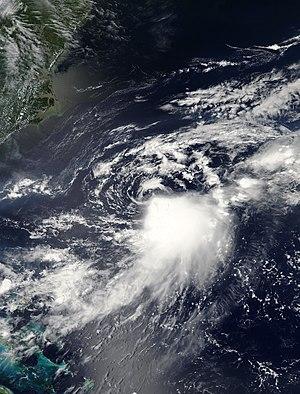
La tempête tropicale Franklin a été la 6ᵉ de la saison cyclonique 2005 dans le bassin de l'océan Atlantique. C'est la première utilisation du nom Franklin, destiné à remplacer Floyd.